Buck Johnson (musician)

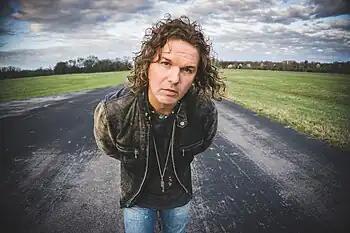
Johnson in 2018

Burleigh "Buck" Johnson is an American musician performing as keyboardist, backing vocalist and acoustic guitarist with the rock band Aerosmith, Hollywood Vampires (Johnny Depp, Alice Cooper, Joe Perry), Steven Tyler, The Joe Perry Project, Brother Cane and Ringo Starr & His All-Starr Band. He was co-vocalist, co-guitarist and keyboardist for the country music group Whiskey Falls (Midas Records). Johnson released his self produced album "Tongue And Groove" September 20, 2024 on Rosepony Records - https://onerpm.link/907678431986 He has had songs placed in television, film and recorded by other artists including "Just Feel Better" by Carlos Santana, featuring Steven Tyler on lead vocals.